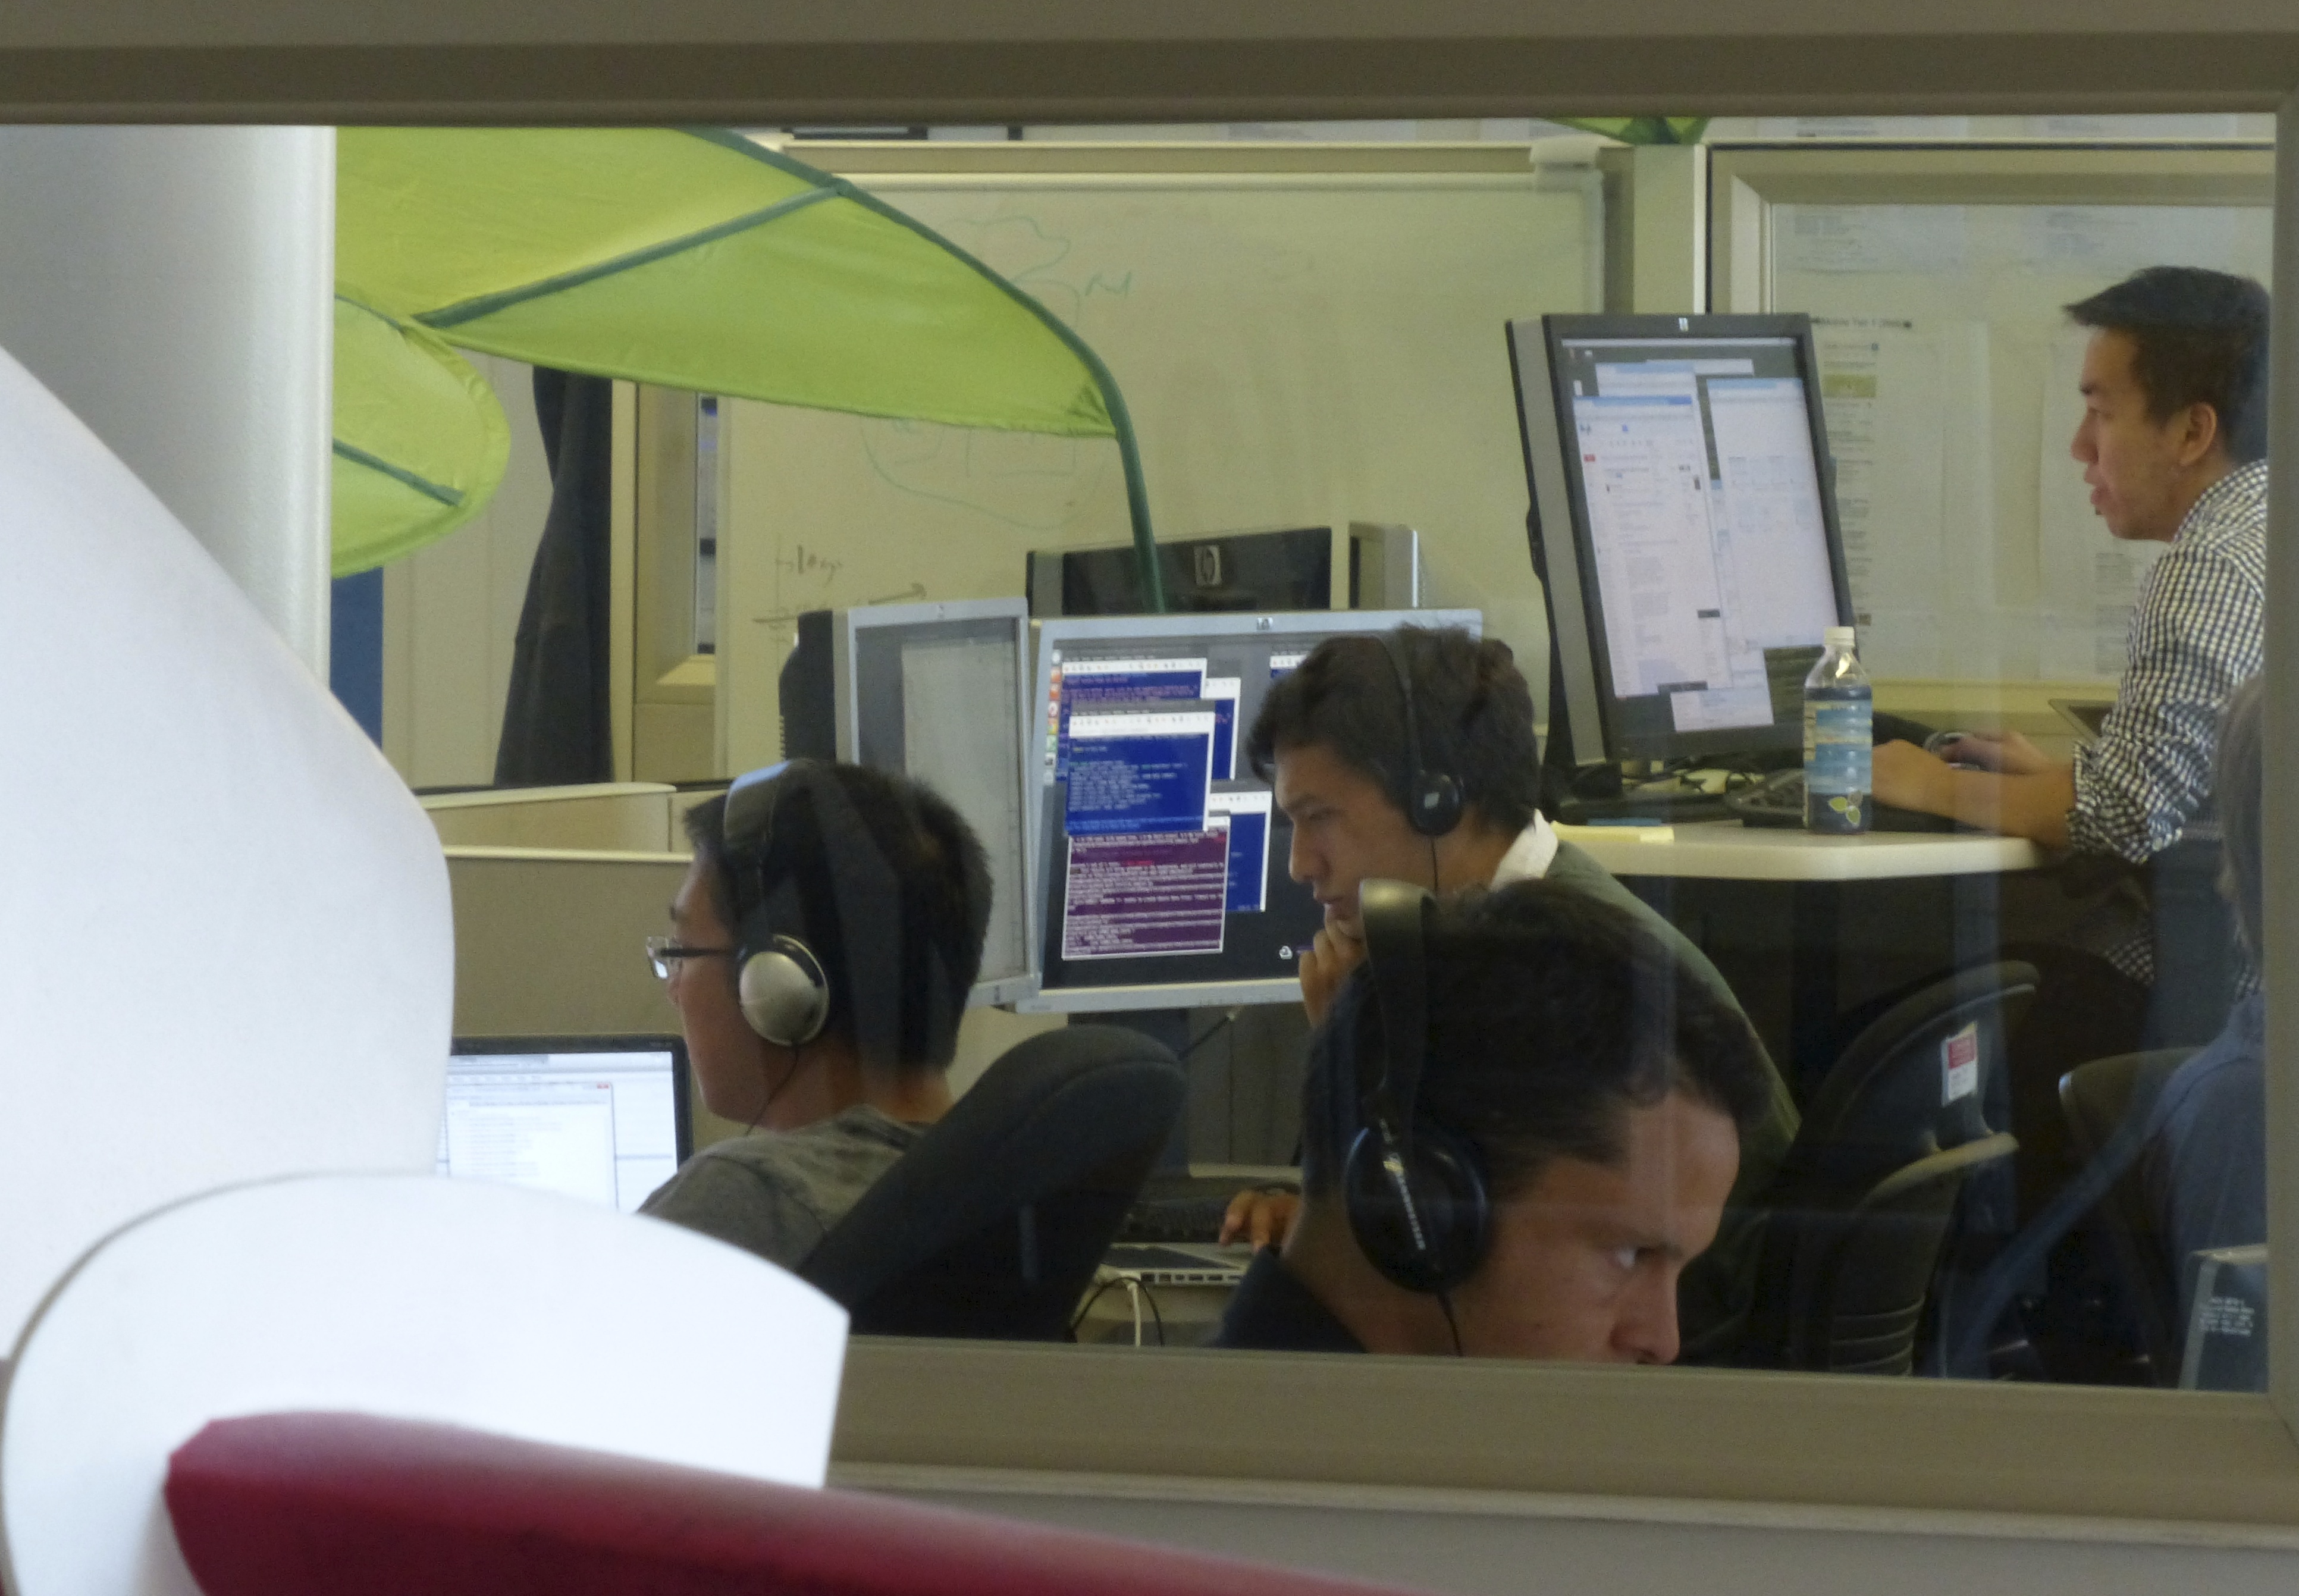
valley, travel, usa, room, california, classroom, google, learning, paloalto, silicon